Tioda

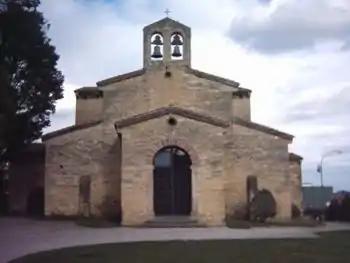
San Julián de los Prados designed by Tioda c.830. The building is now dedicated to the martyred Egyptian saints Julian and Basilissa.

Tioda was a prominent Asturian architect of the 9th century. He worked primarily in Oviedo, where he constructed the church of San Salvador which was later elevated to the rank of cathedral of the Roman Catholic Diocese of Oviedo and the Royal Palace.